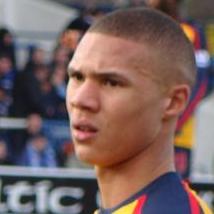
Age: 19